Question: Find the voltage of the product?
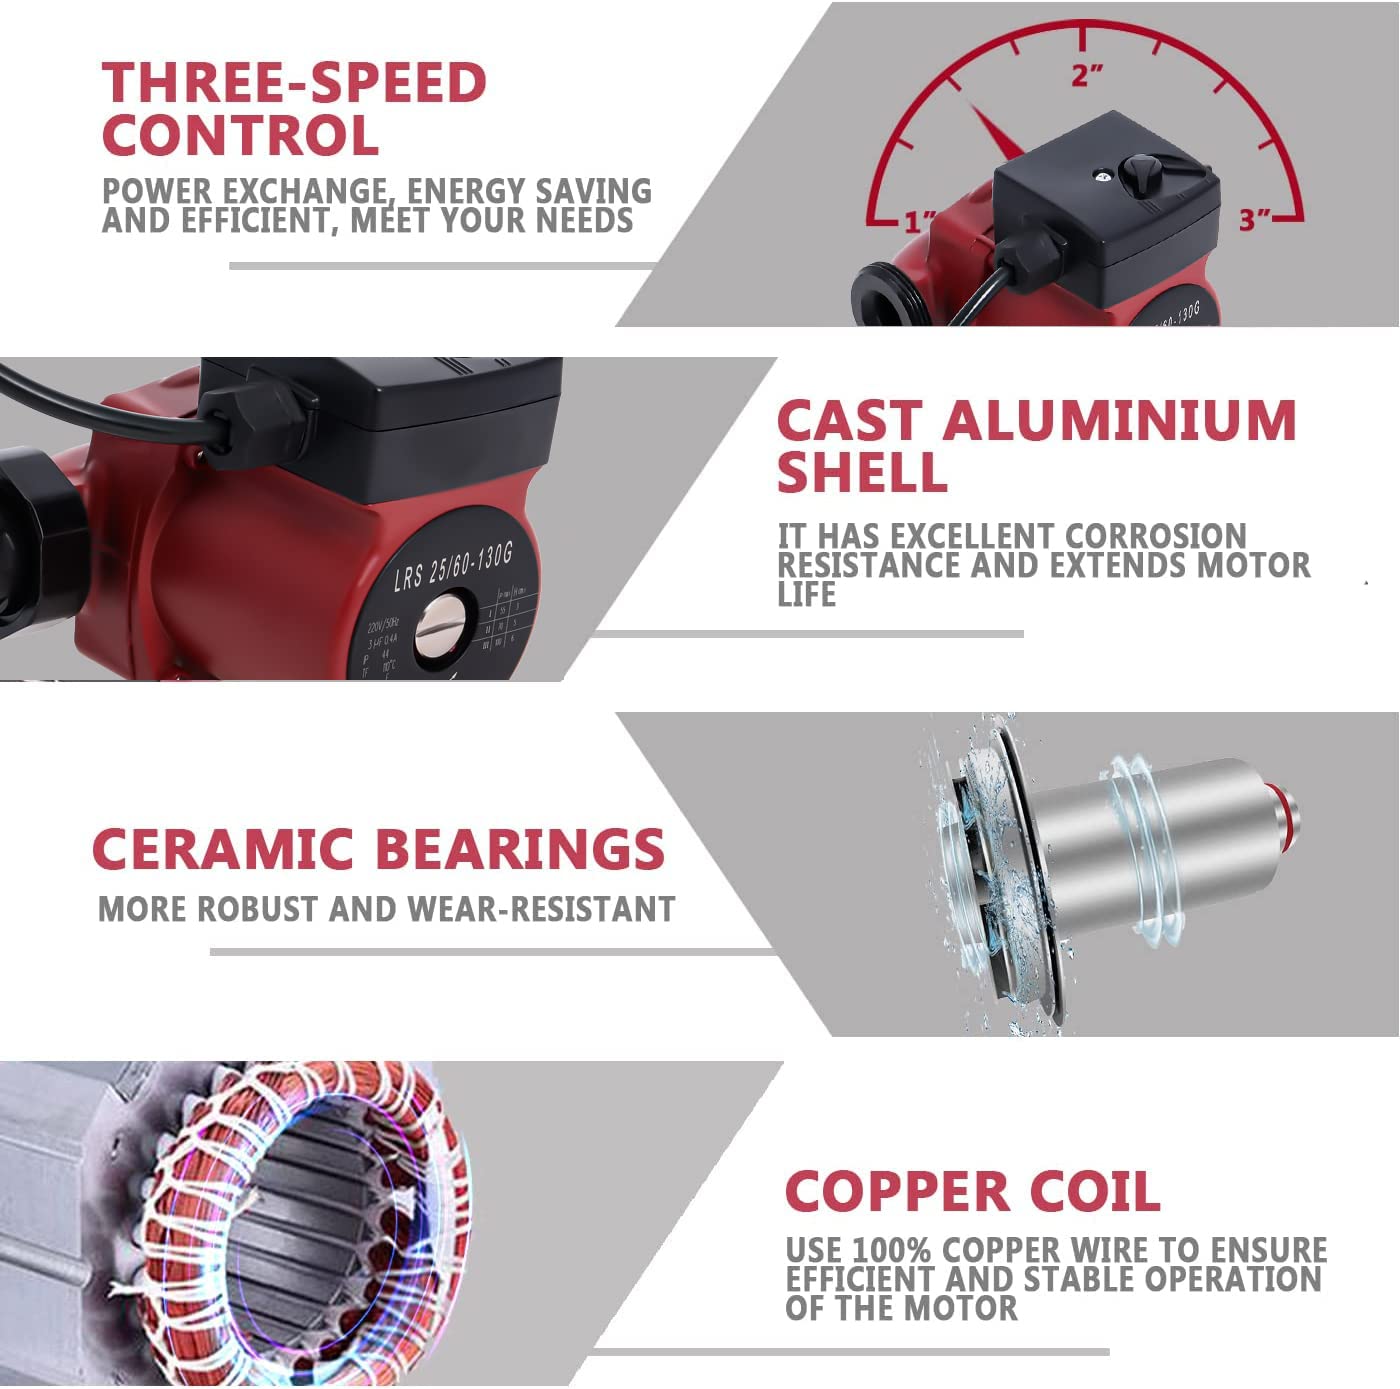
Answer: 220.0 volt